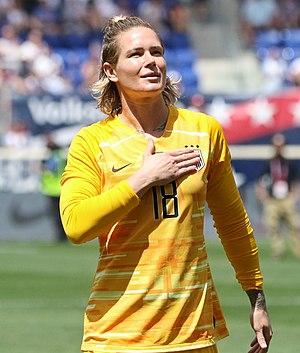
Ashlyn Michelle Harris, née le 19 octobre 1985 à Satellite Beach, en Floride, est une joueuse américaine de football évoluant au poste de gardienne de but. Elle joue en 2013 pour le Washington Spirit dans la National Women's Soccer League. En 2015 elle quitte le club de Washington Spirit et rejoint Orlando Pride.